Dodge Charger (1966)

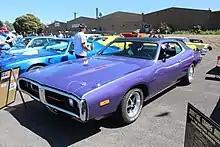
1973 Charger Rallye 400

Dodge was not satisfied with the results of the Charger 500. The car was insufficient to beat the other aero cars on the NASCAR circuit. After months of research and development, including at the aftermarket shop, Creative Industries, the Charger Daytona was introduced on April 13, 1969. It received over 1,000 orders.